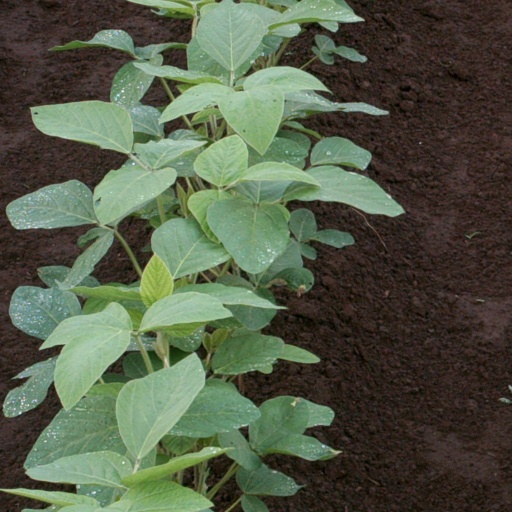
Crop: soybean